Plank Road Boom

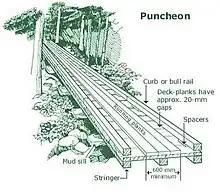
A plank road

The Plank Road Boom was an economic boom in the United States that lasted from 1844 to the mid 1850s, largely in the Eastern United States and New York. In the span of ten years, over of plank road were built in New York—enough road to go from Manhattan to California—and more than of plank road were built countrywide.